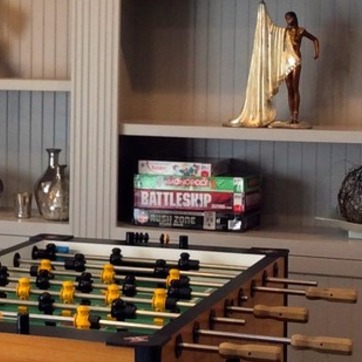
Material: paper